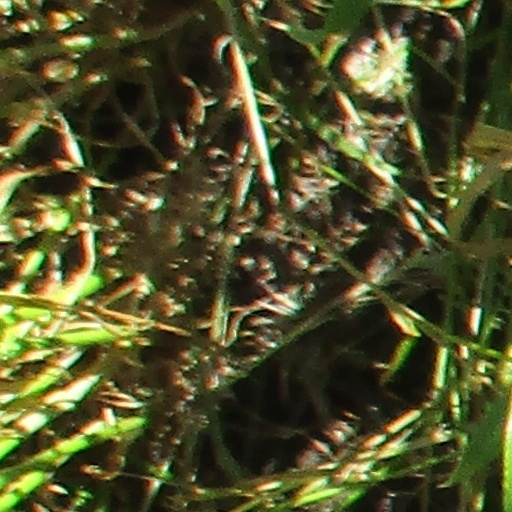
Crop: wheat